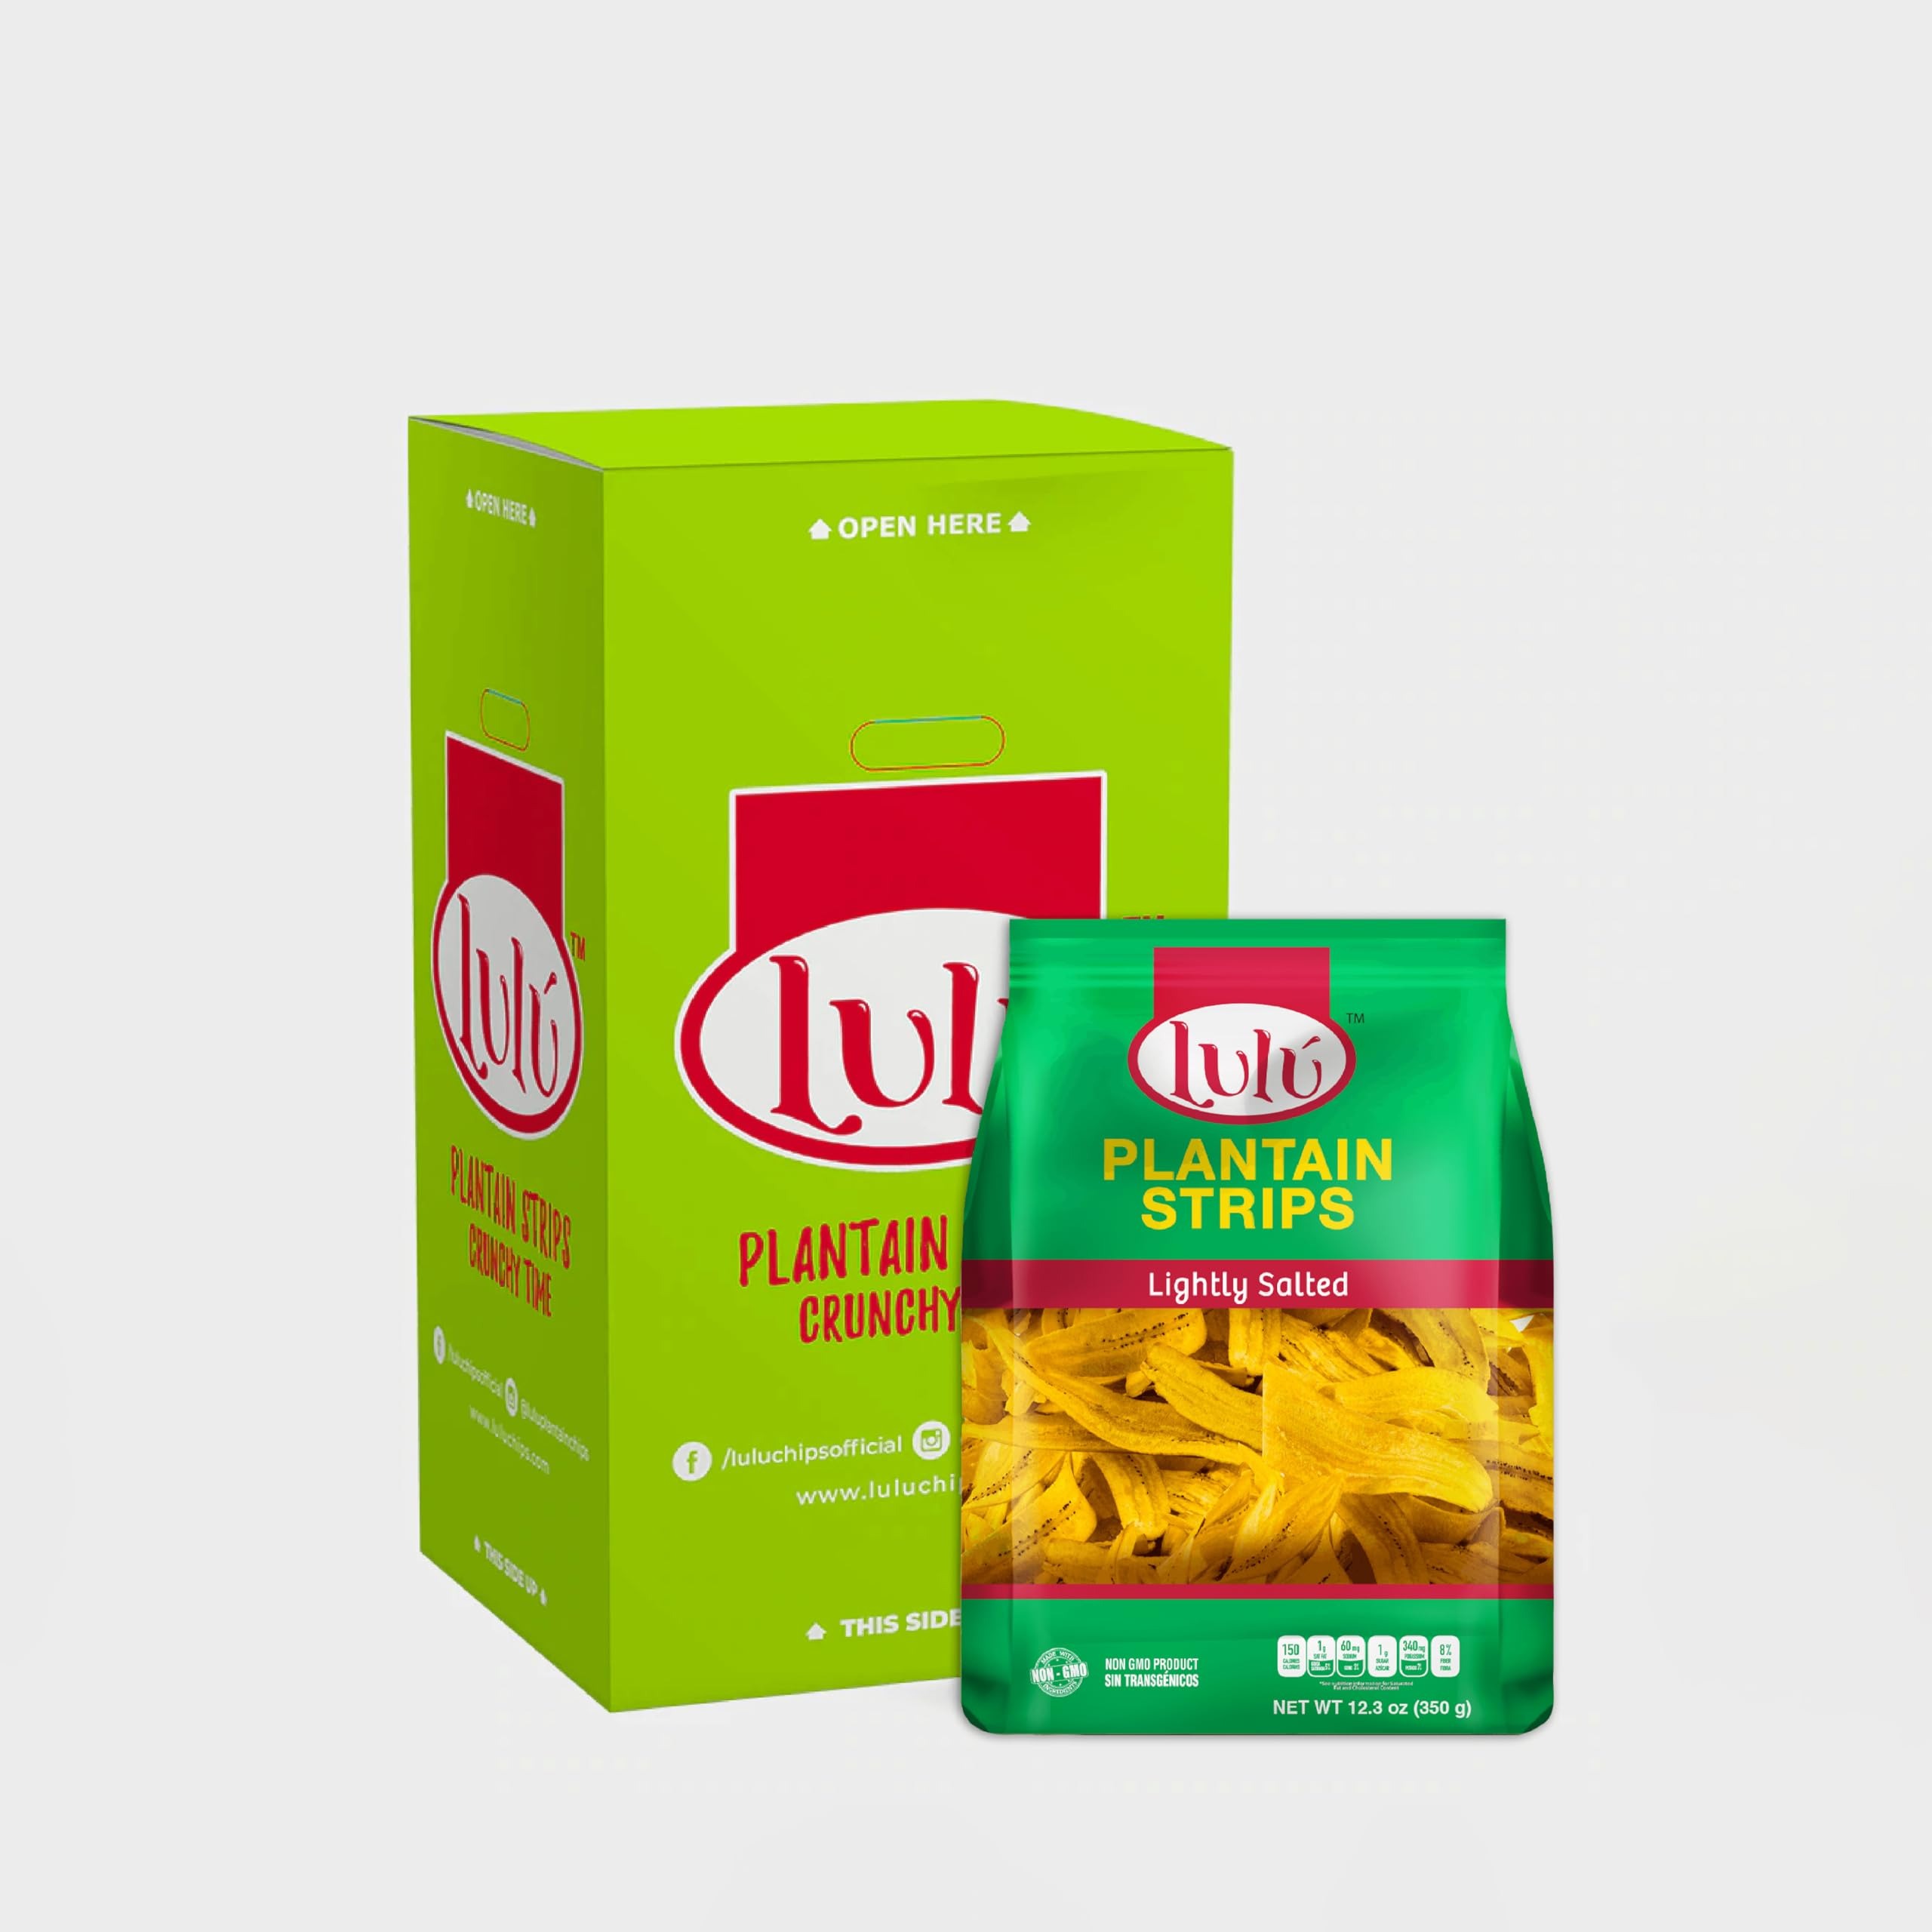
Item Name: LULU Plantain Strips | 2 Units per Box | Plantain Chips Individual Bags | 12 OZ | Artisan Chips | Healthy Snack | Tiras de Platano
Bullet Point 1: AUTHENTIC FLAVOR AND TEXTURE: We made tasty, versatile plantains into a convenient, crispy and mouth-watering chip. Experience the delicious, natural, authentic flavor and texture of lulu lulu plantain chips.
Bullet Point 2: HAND SELECTED: Our succulent fruits and roots are harvested and selected by hand for perfect texture and maturity. These delightful all natural ingredients are gently fried into golden chips, each one delicately seasoned with natural flavors to produce an irresistible experience.
Bullet Point 3: A DELICIOUS SNACK: lulu lightly salted plantain chips taste just like regular chips; you will not believe they are made with plantains. Go ahead and open the bags, let their irresistible flavor hook you from the first bite.
Bullet Point 4: SERVING SUGGESTIONS: Enjoy lulus plantain chips right out of the bag, or along a sandwich! Or you can crush them to make an extra crunchy, low salt breading for fish, chicken etc! There are innumerable possibilities with lulu chips.
Bullet Point 5: CONTAINS: This pack contains 2 bags of 12.35 ounce of the same lulu plantain chips.
Product Description: Open up a bag of LULU Plantain Chips for a unique and sophisticated snacking experience. Our chips are cooked in palm oil and have no added sugar. As colorful as they are delicious, our chips are made with real, non-GMO vegetables for a treat that's gluten-free. You can snack without guilt because our chips contain 0mg of cholesterol and 0g of trans fat per serving and no artificial flavors or artificial preservatives.. From the moment you open the distinctive shiny yellow bag, you’ll understand the LULU brand difference. Every bag of our chips is a feast for your eyes and a delight for your taste buds, offering a sophisticated snacking experience unlike any other.
Value: 24.6
Unit: Ounce

Price: 5.48